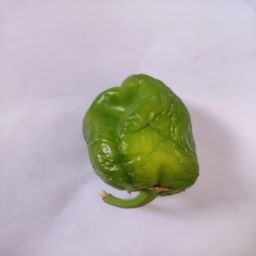
Crop: Bell Pepper
Quality: Ripe